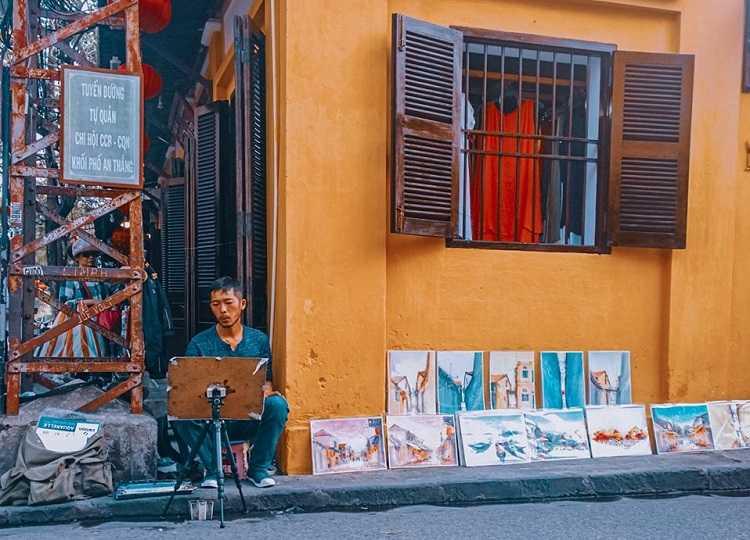
có nhiều bức tranh được đặt ở dưới một bức tường màu cam